Ministry of Interior and Defence

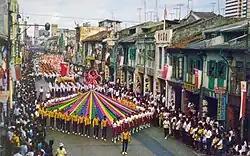
Singapore National Day Parade in 1968.

Under the leadership of Brigadier-General Kirpa Ram Vij, the Singapore Armed Forces Training Institute (SAFTI) was established in February 1966 to build the requisite military infrastructure. The Israeli team was also involved in conducting training at SAFTI, ranging from recruit training to advanced courses for platoon commanders and officers. In an unorthodox move, Goh selected Jesuit priest Father Terence J. Sheridan to draft the SAF code of conduct in 1967, aiming to instil strong moral values within the armed forces. In June 1966, the first batch of 140 officer cadets began their training, with 117 successfully receiving their commissions in July 1967. To register the incoming conscripts, the Central Manpower Base (CMPB) was established.